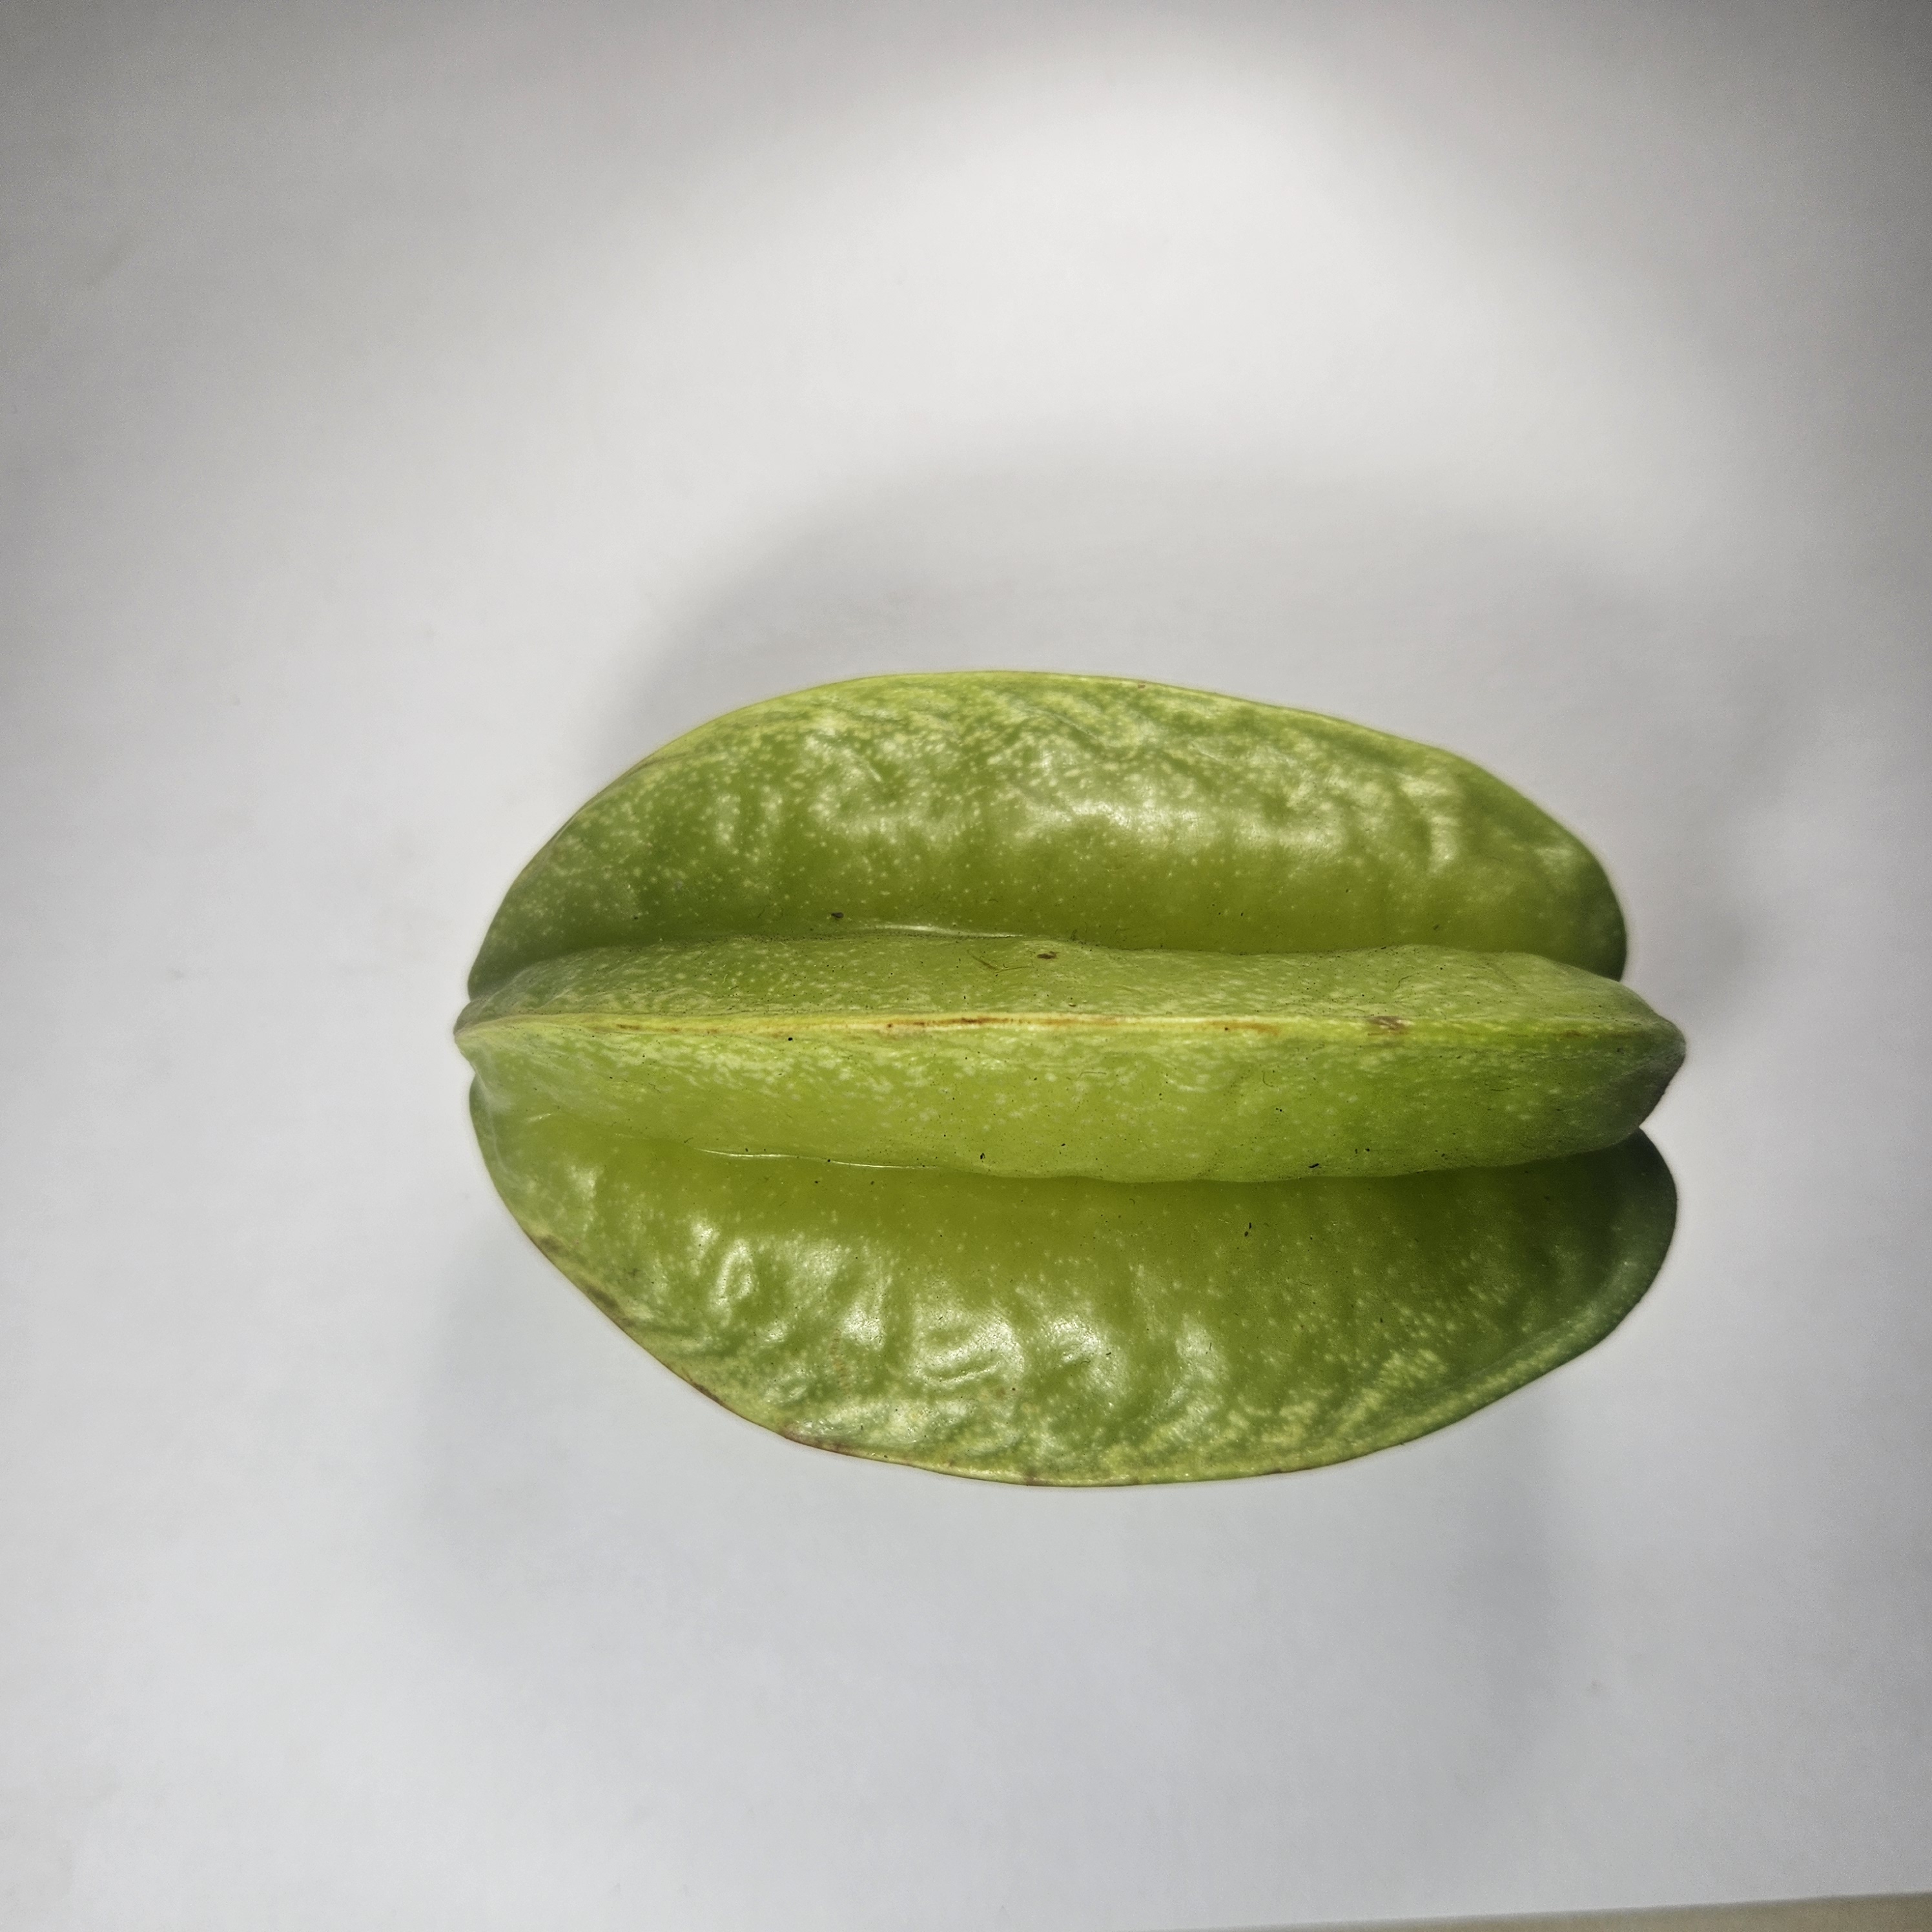
Label: Healthy Fruits